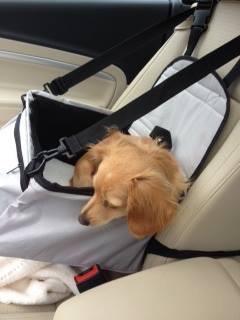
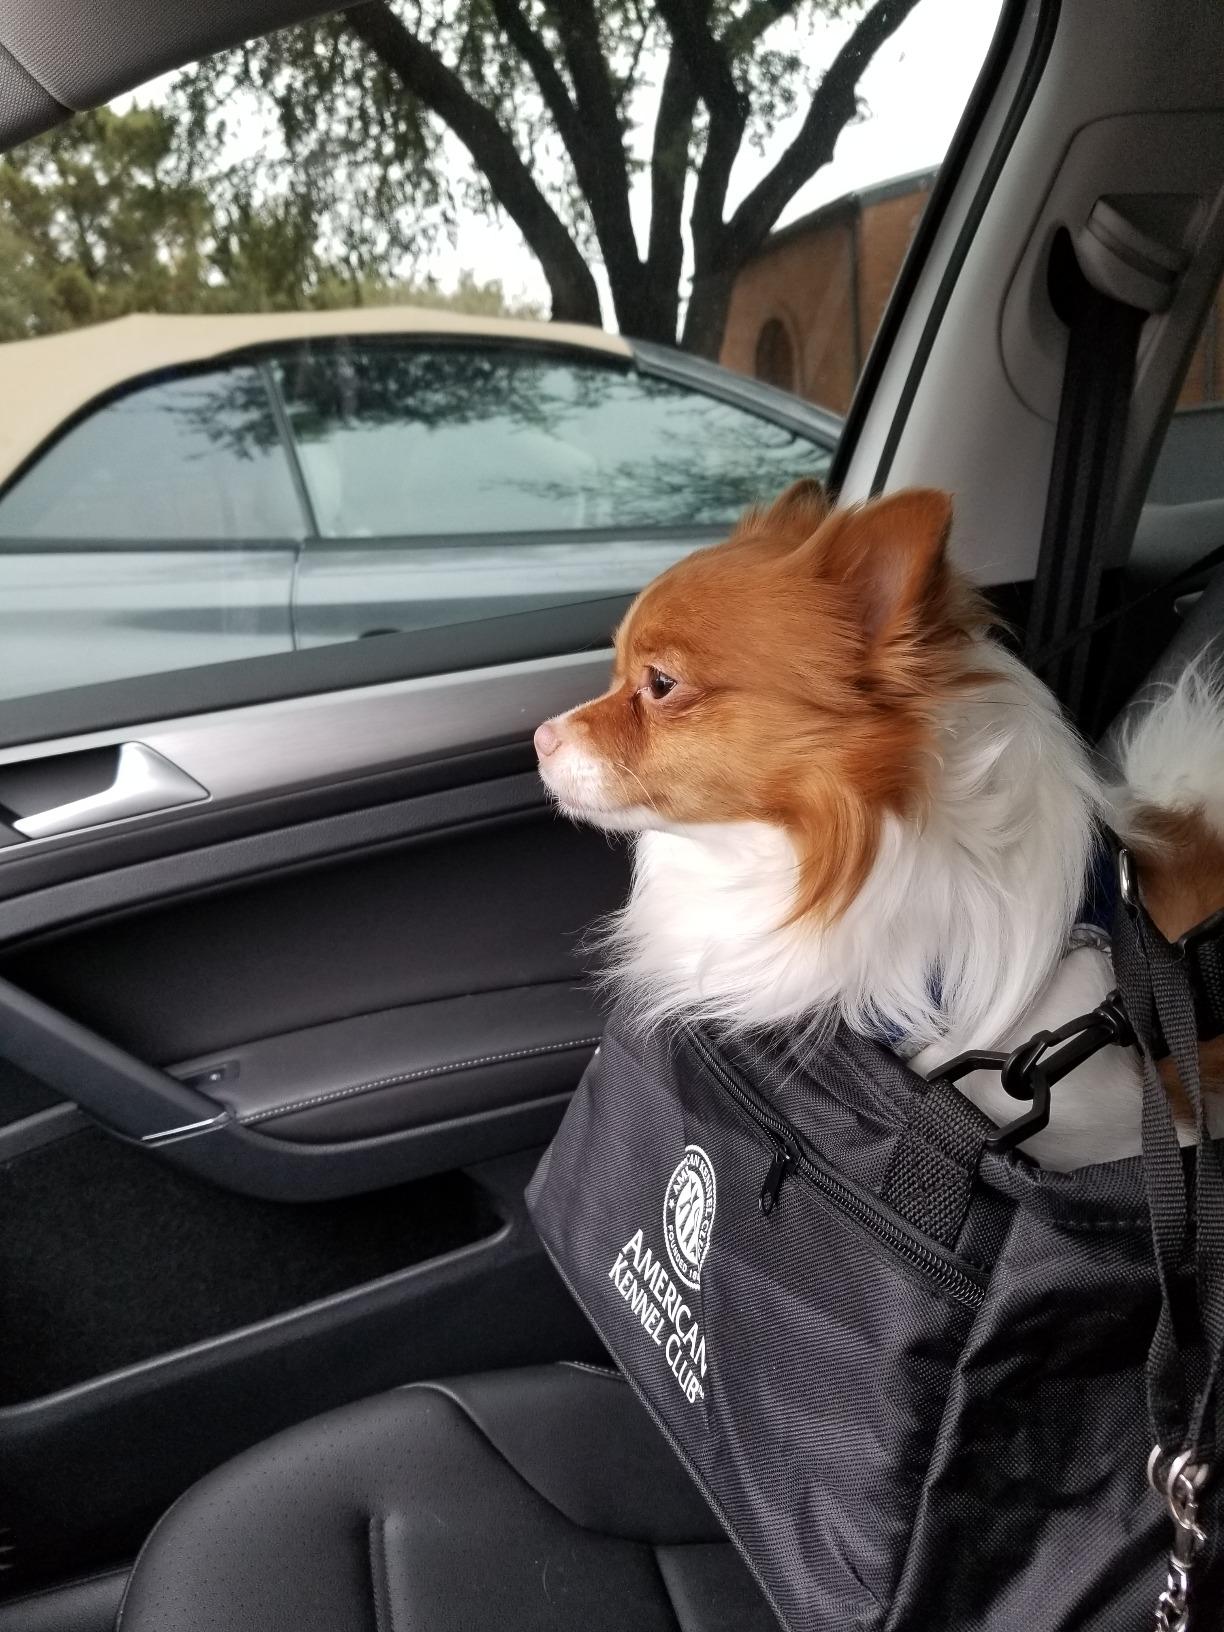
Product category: items_kennel
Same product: no